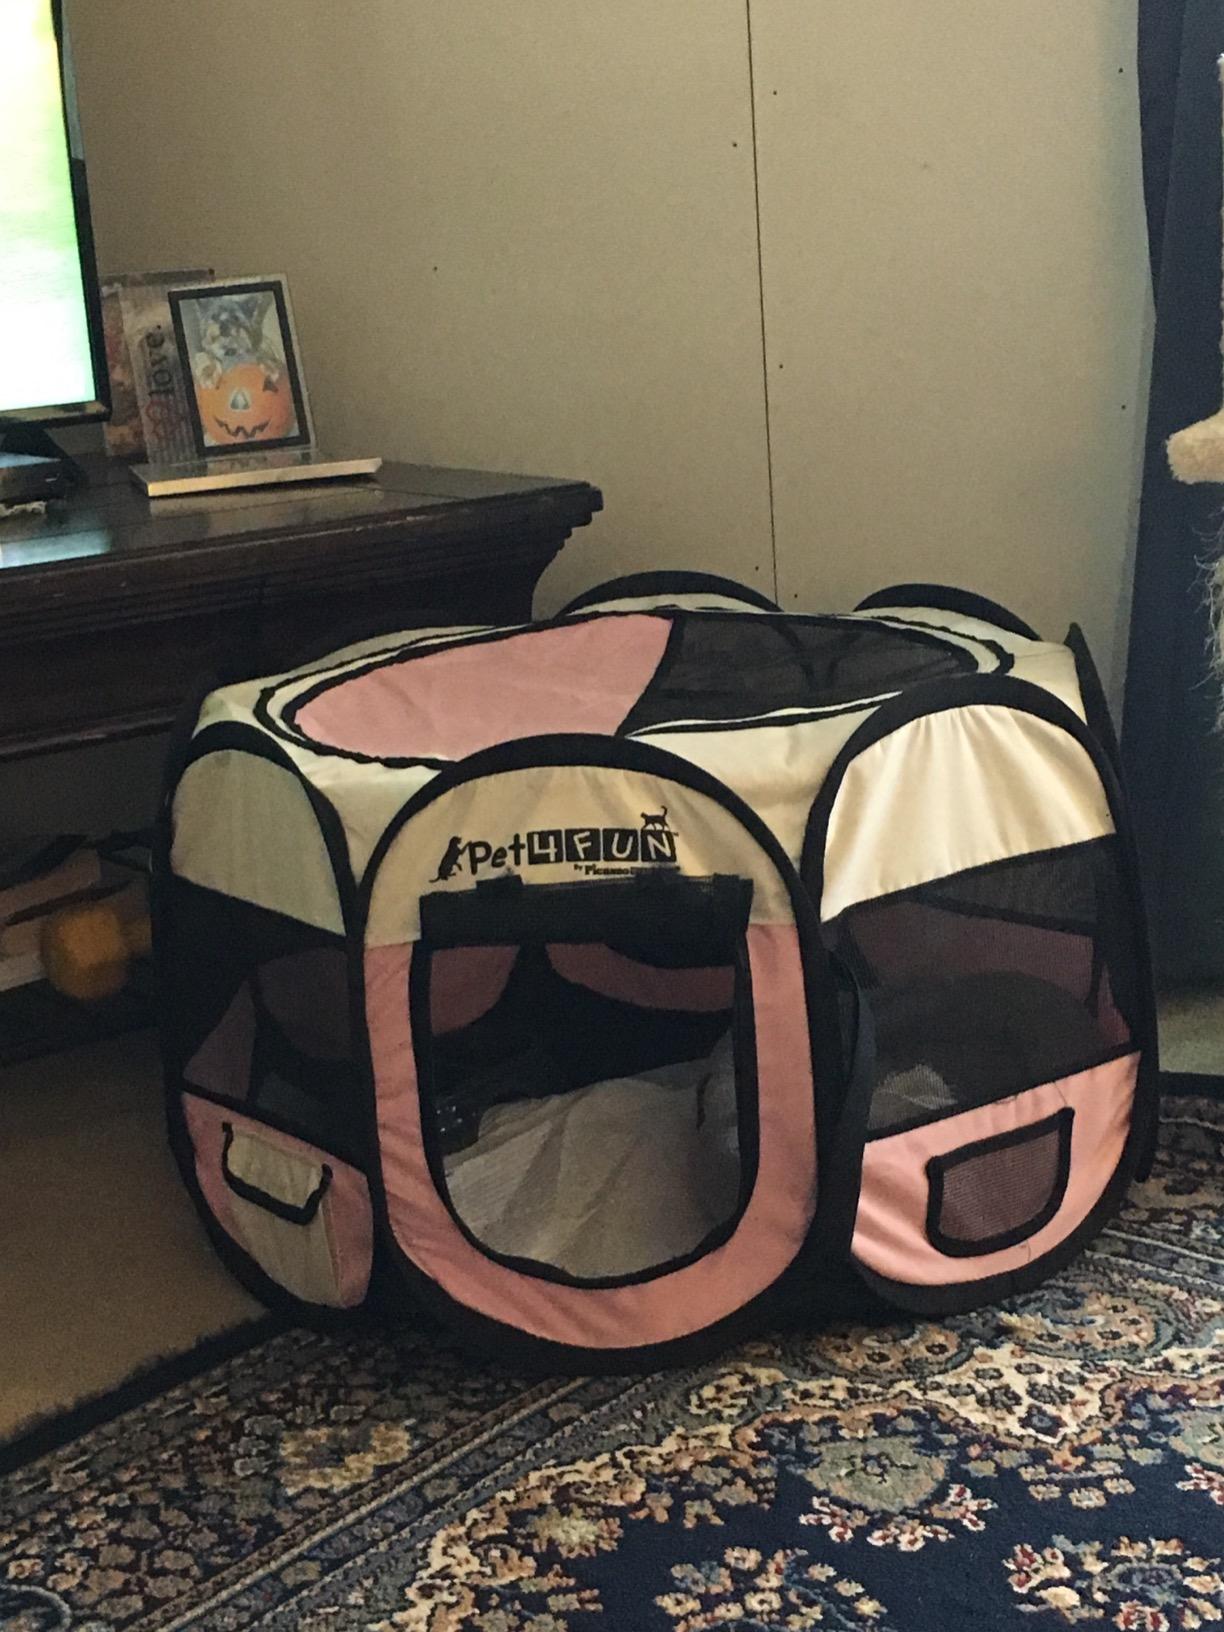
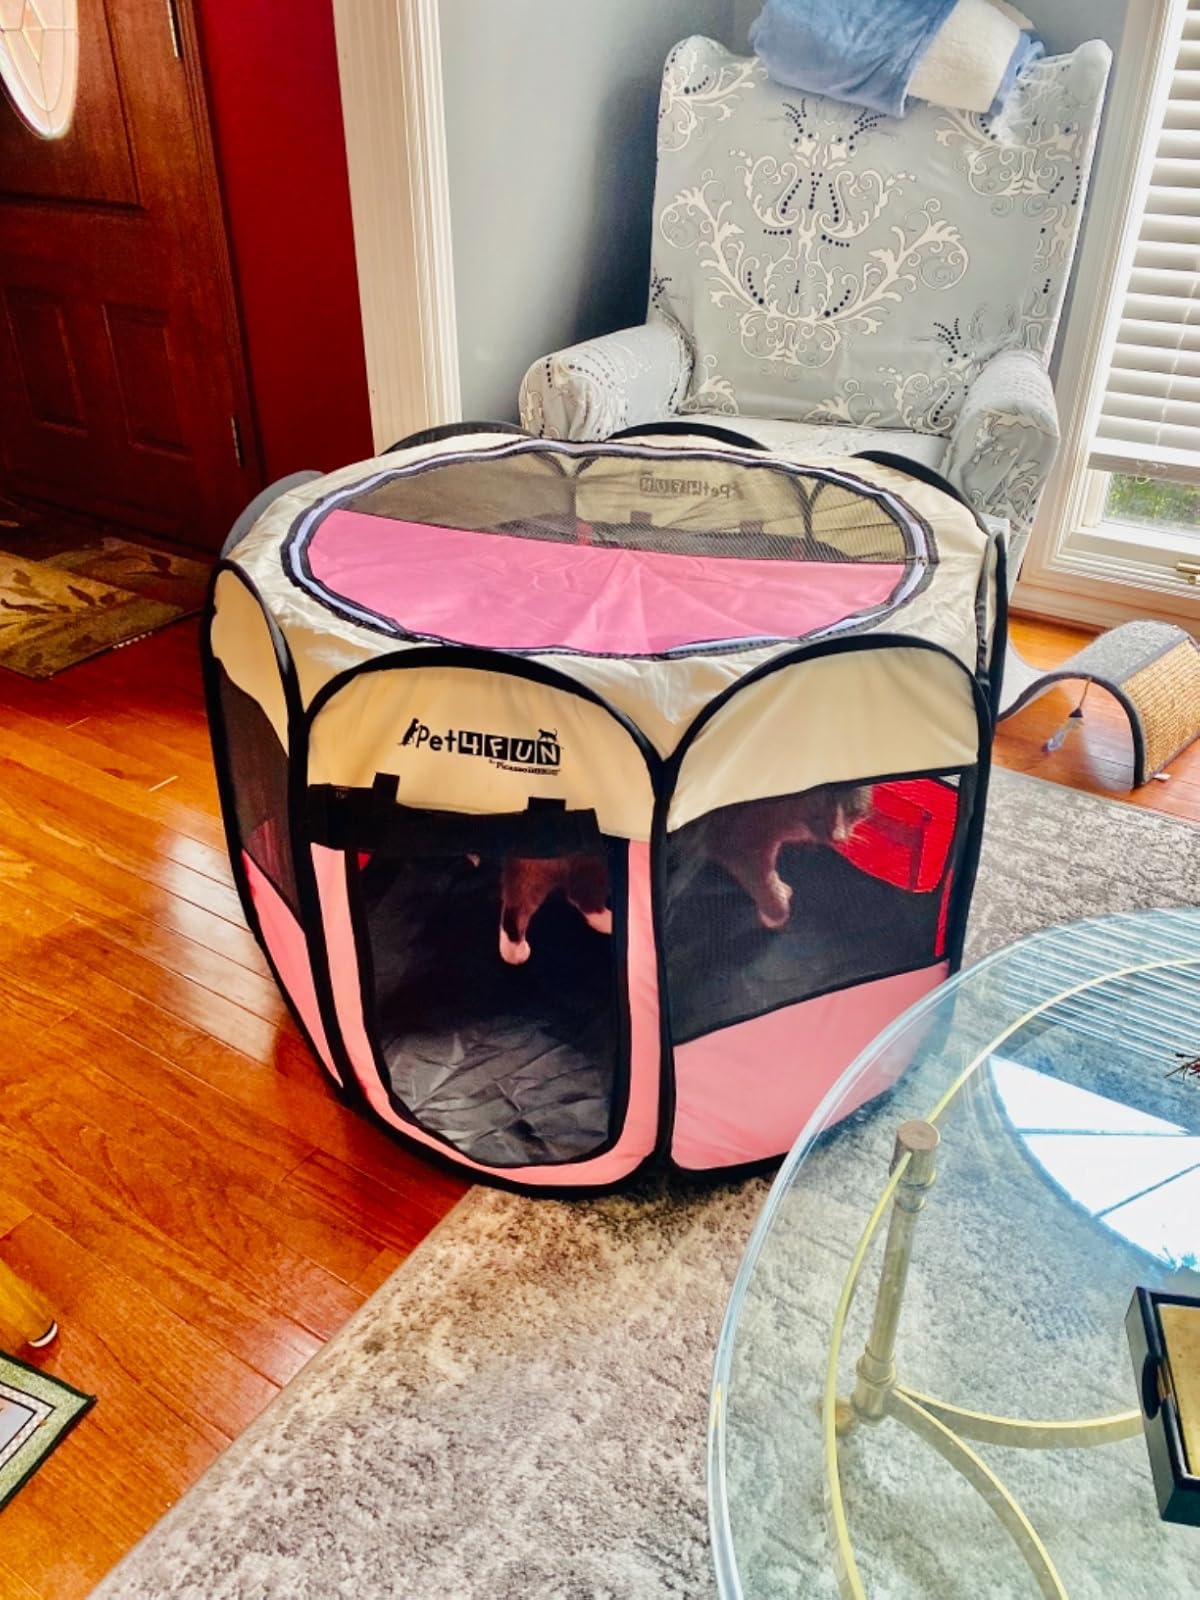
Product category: items_kennel
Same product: yes